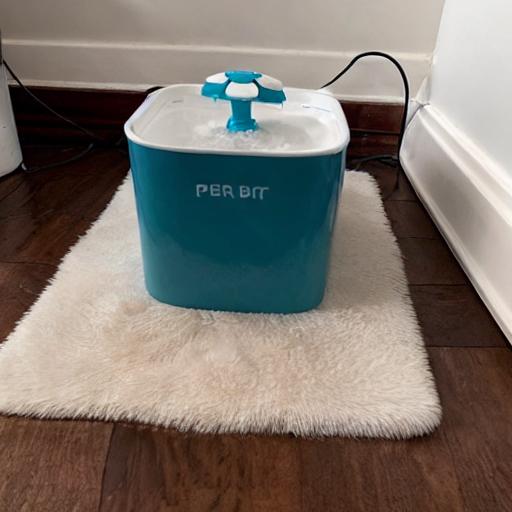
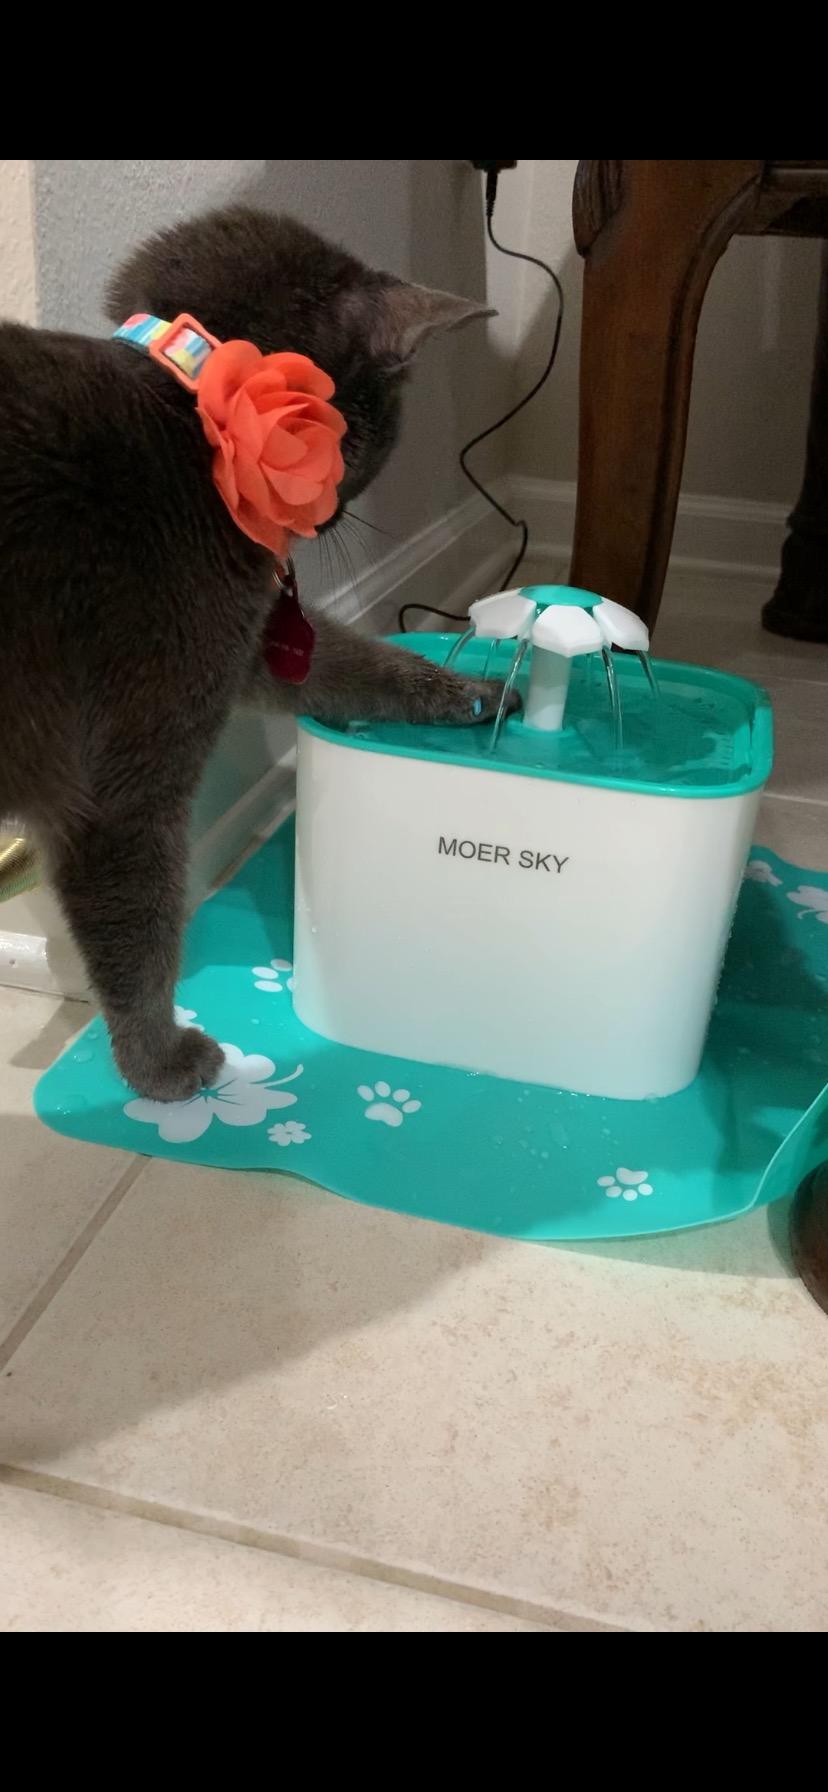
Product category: items_bowl
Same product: no